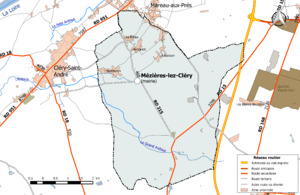
Carte du réseau routier de la commune de fr:Mézières-lez-Cléry.
Mézières-lez-Cléry est une commune française située dans le département du Loiret en région Centre-Val de Loire.